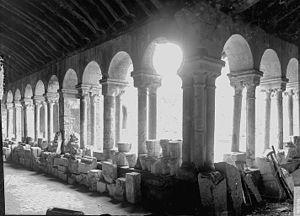
Hôpital Saint-Jean d'Angers, vue intérieure de la galerie sud du cloître (dépôt lapidaire) par Camille Enlart.
L'hôpital Saint-Jean est un monument d'Angers. L'hôpital Saint-Jean abritait jusqu'en 1870 l'Hôtel-Dieu d'Angers, l'un des plus anciens hôpitaux de France encore existant.
Cet article recense les monuments historiques de France classés en 1840, la première protection de ce type dans le pays.